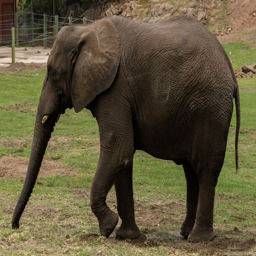
An elephant walking across a grass covered field.
Could this elephant be ready to start dancing?
An adult elephant standing in a fenced grassy area.
An elephant with small tusks walking in a pen.
An elephant is walking with its trunk extended.